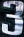
Number: 3